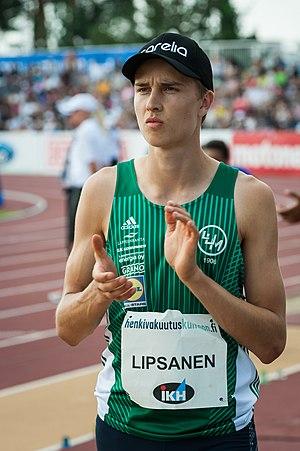
Simo Veikko Olavi Lipsanen est un athlète finlandais, spécialiste du triple saut.